OV3-4

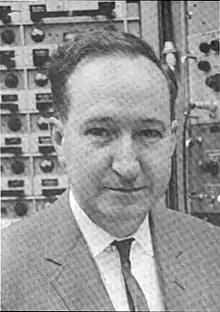
Charles H. Reynolds, Technical Manager of OV3

OV3-1, launched 22 April 1966, was the first satellite in the OV3 series of the United States Air Force's Orbiting Vehicle program. The satellite measured radiation around the Earth, returning data for over a year.